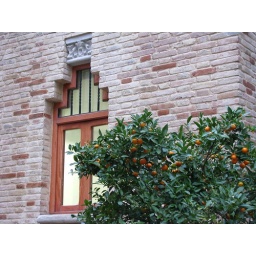
It's a window of the low building in front of Mercado de Colon. To okienko niskiego budynku przed Mercado de Colon.